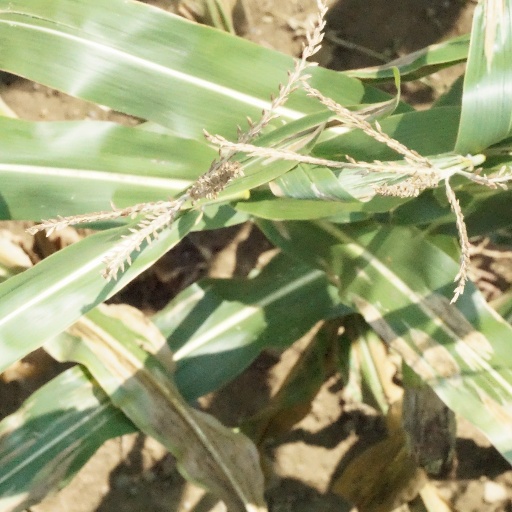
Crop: maize; corn